Stadsbibliotheek Haarlem

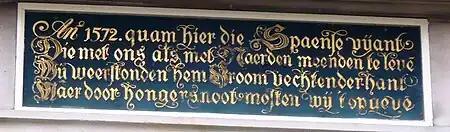
Text above the old doorway

The largest of the Haarlem lending libraries, the "Centrale Bibliotheek", moved to the Doelenplein on the Gasthuisstraat in 1974. The history of this location is older than the collection itself. In 1512 the property was bought for target practise by the Haarlem schutterij. In 1562 the current L-shaped building was finished, and the Civic Guard was painted near the steps in the front by Hendrik Gerritsz Pot in 1630. Through the window in the painting the rafters can be seen that still grace the ceiling of the study room (see picture), and even a corner of a previous militia portrait. The heroic deeds of the Civic Guard during the siege of Haarlem are remembered also in the commemorative text above the old hall doorway added in 1772: